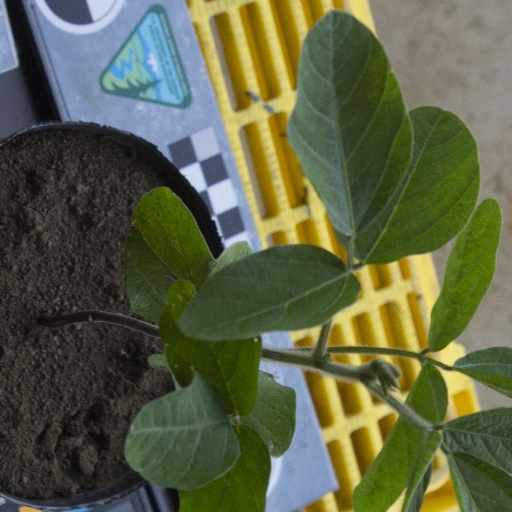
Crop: soybean